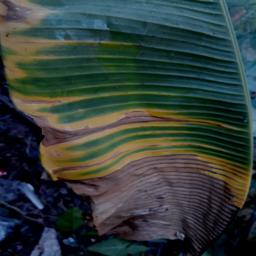
Label: POTASSIUM DEFICIENCY